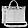
Label: Bag